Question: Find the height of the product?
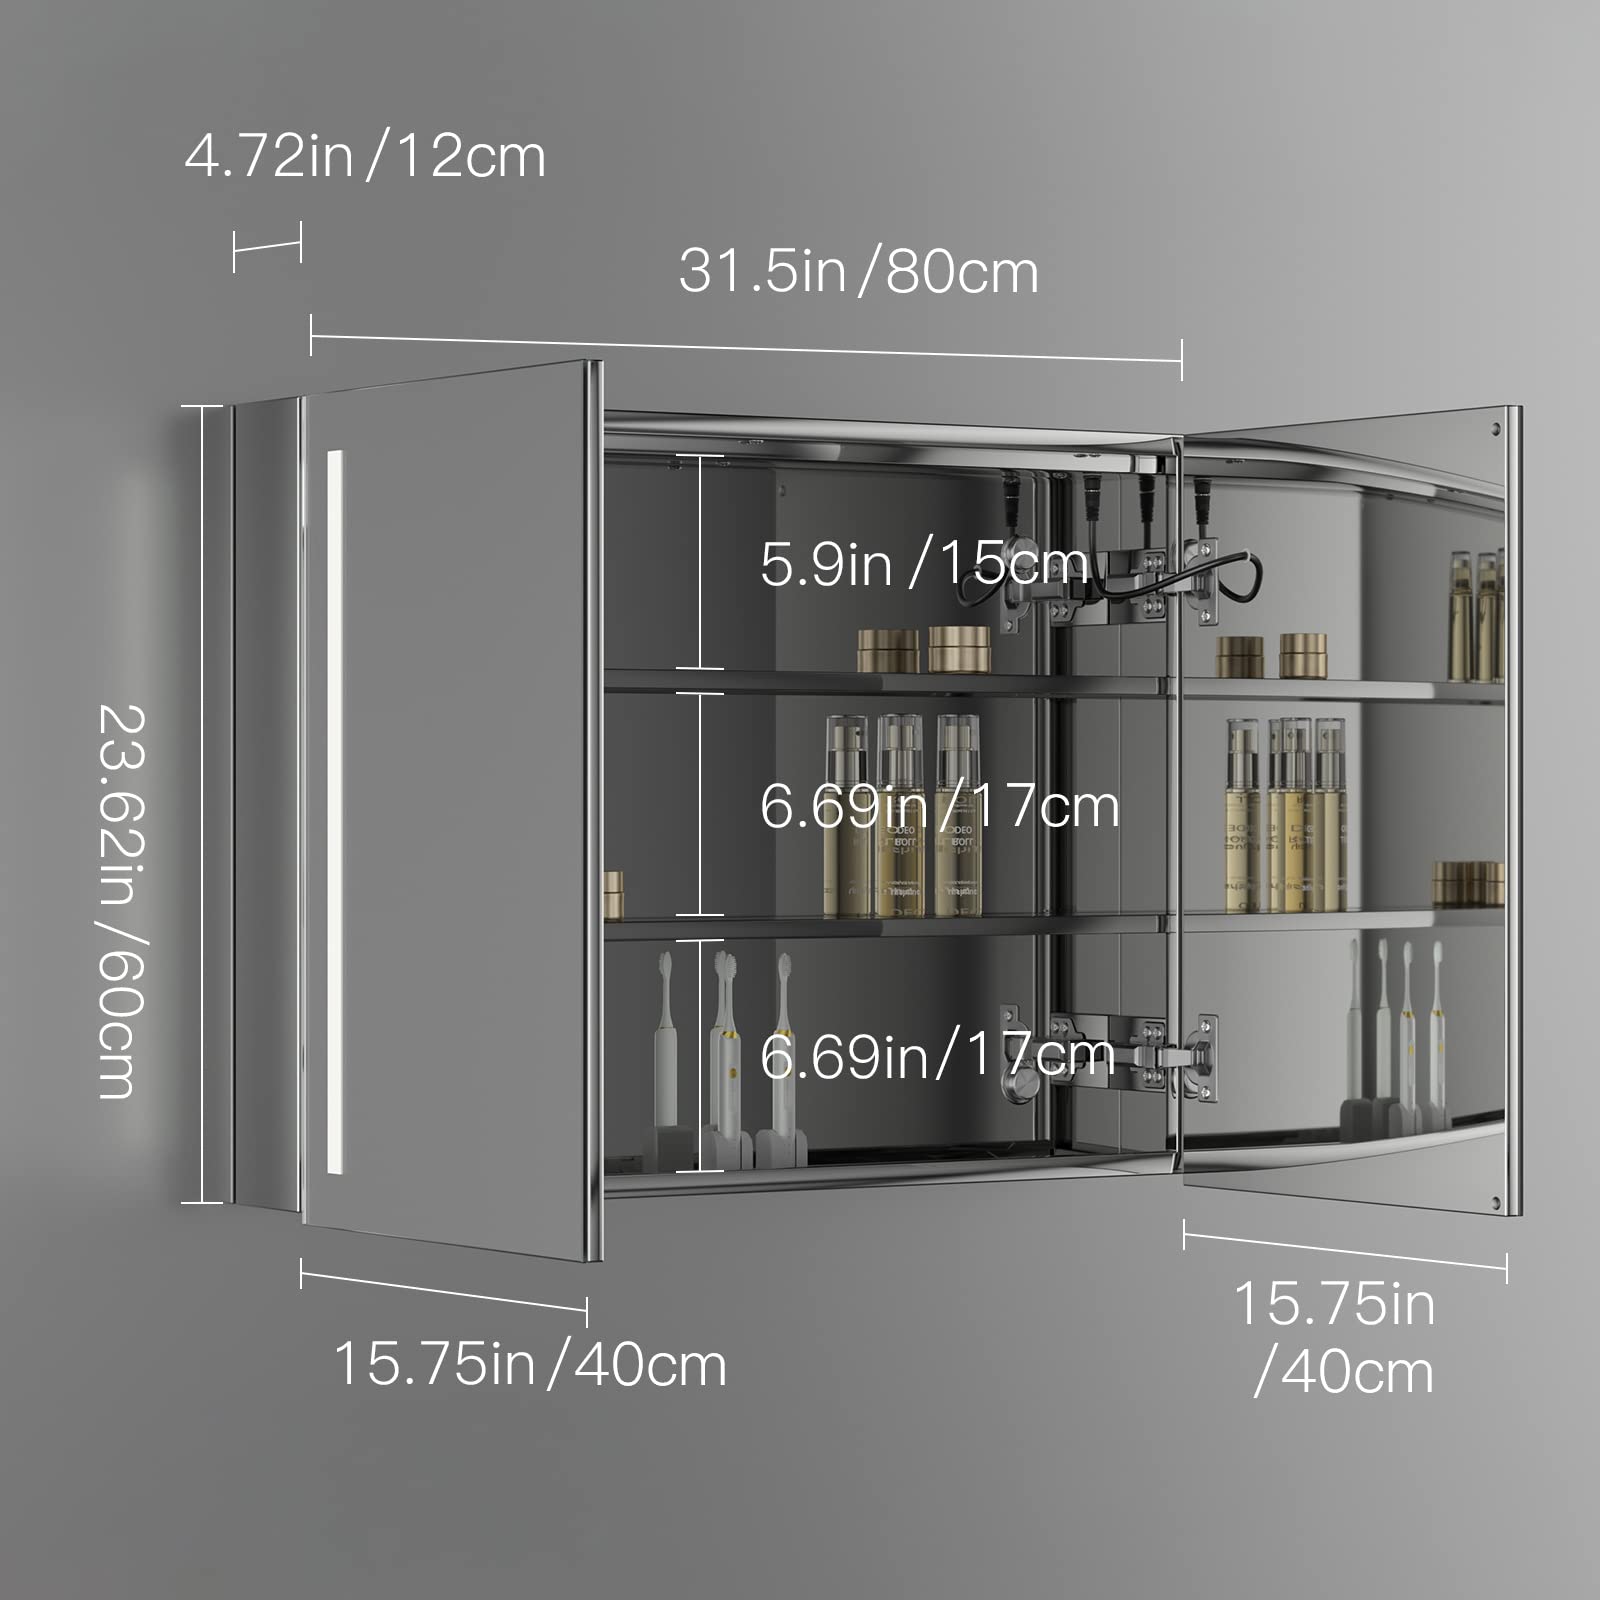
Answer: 60.0 centimetre